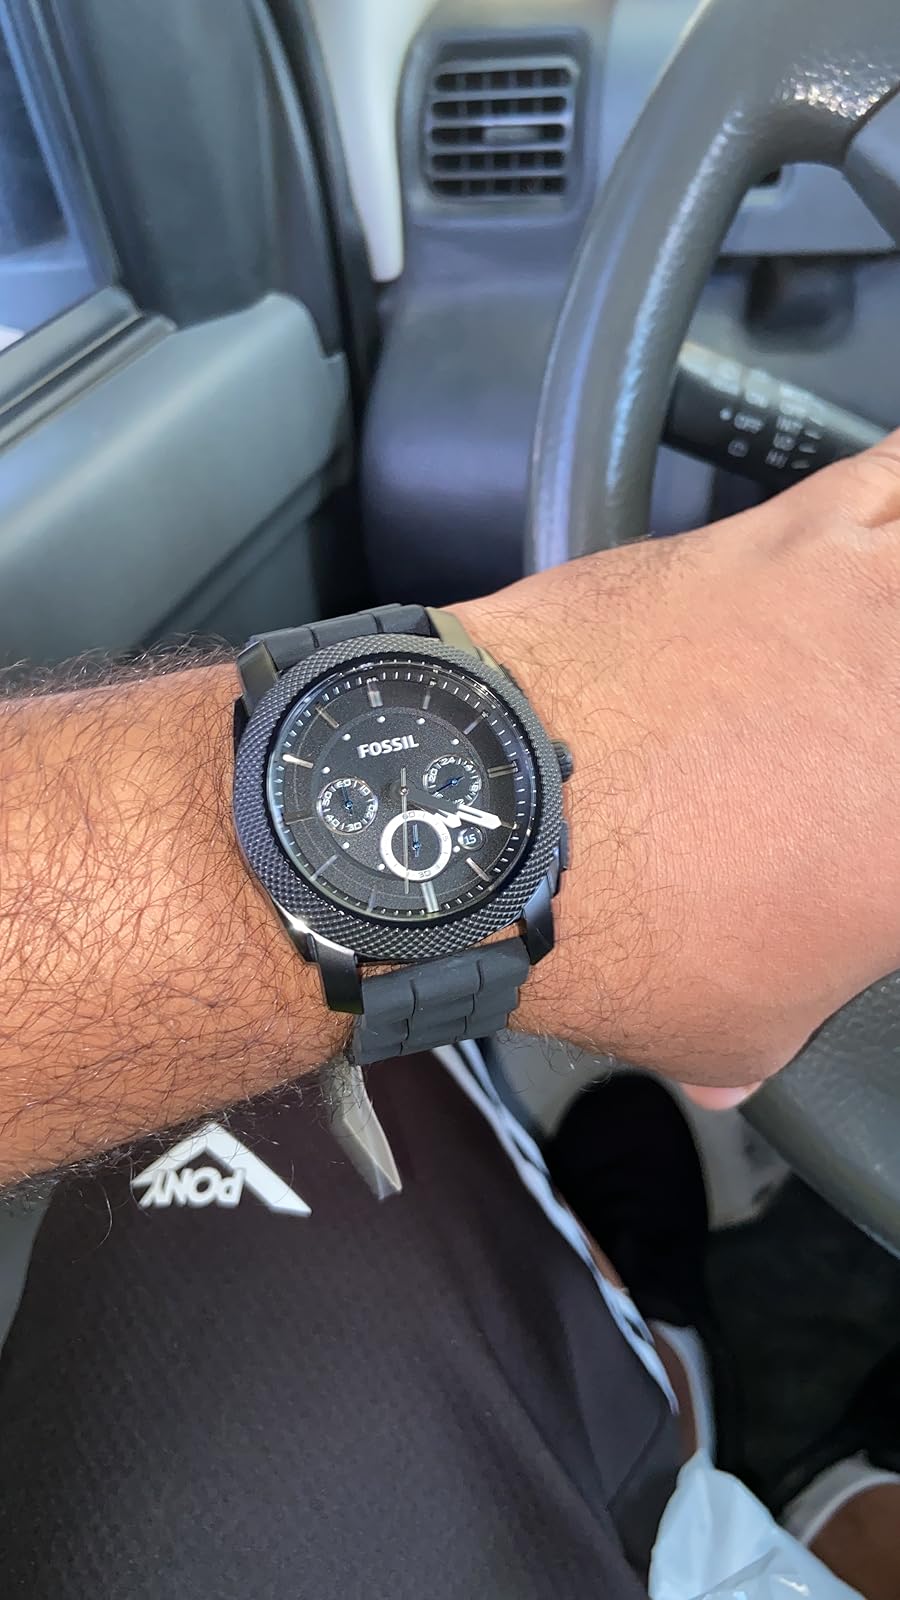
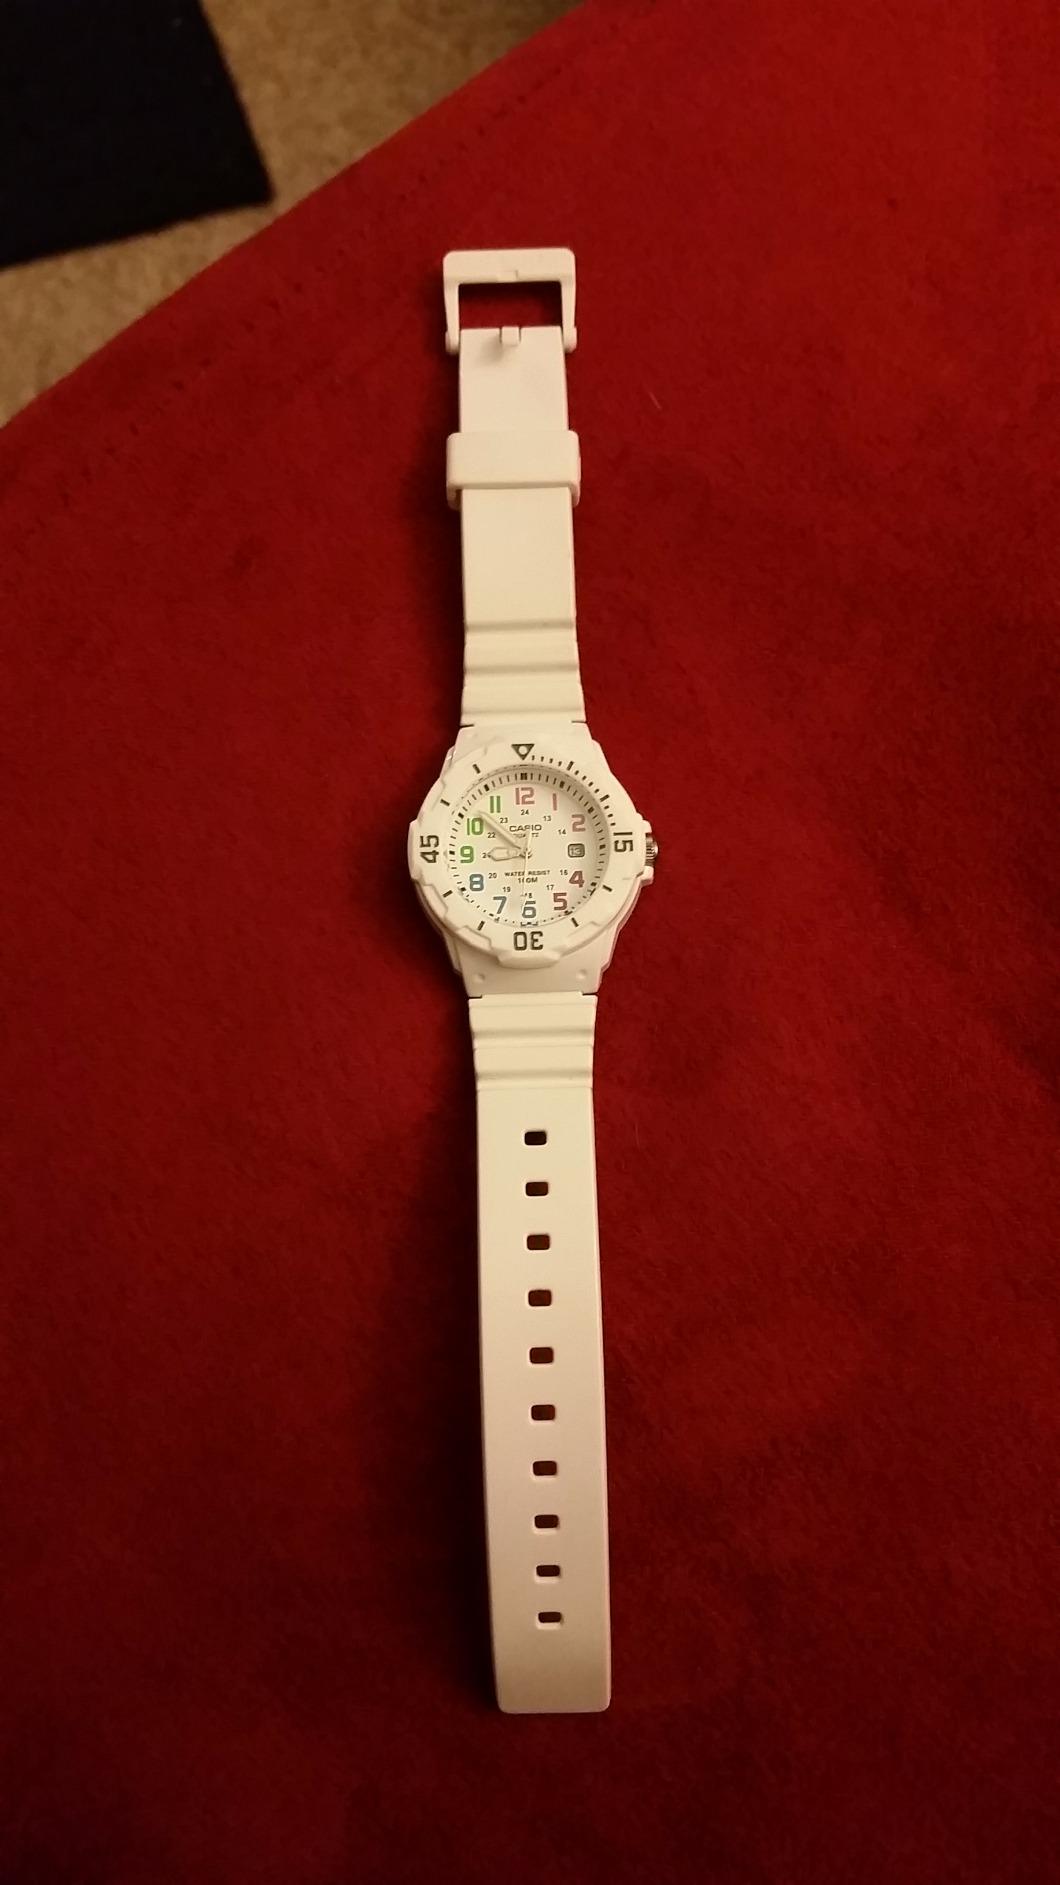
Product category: accessories_watch
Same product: no